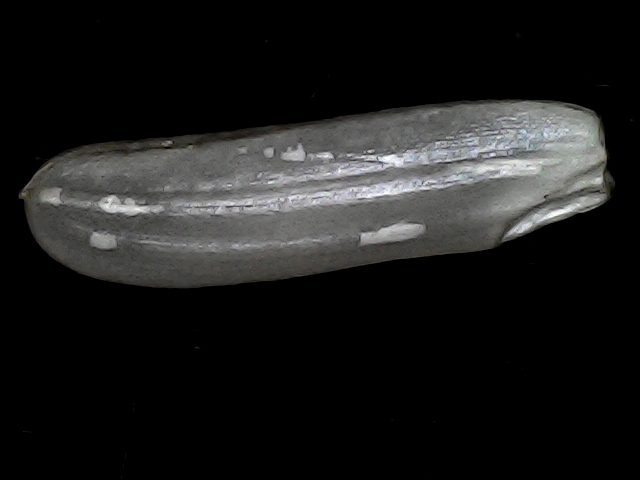
Rice variety: BRRI102